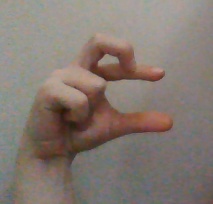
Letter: thal